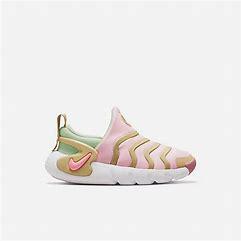
Brand: Nike
Model: Dynamo Go